WrestleMania

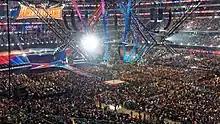
AT&T Stadium during WrestleMania 32

Most WrestleMania events have taken place in large stadiums in large cities, with some in sports arenas. Much like the Super Bowl, cities bid for the right to host the year's edition of WrestleMania. The most-attended events include WrestleMania III (93,173) in Pontiac, WrestleMania VI (67,678) in Toronto, WrestleMania VIII (62,167) in Indianapolis, WrestleMania X-Seven (67,925) in Houston, WrestleMania X8 (68,237) also in Toronto, WrestleMania XIX (54,097) in Seattle, WrestleMania 23 (80,103) in Detroit, WrestleMania XXIV (74,635) in Orlando, WrestleMania 25 (72,744) also in Houston, WrestleMania XXVI (72,219) in Phoenix, WrestleMania XXVII (71,617) in Atlanta, WrestleMania XXVIII (78,363) in Miami, WrestleMania 29 (80,676) in East Rutherford, WrestleMania XXX (75,167) in New Orleans, WrestleMania 31 (76,976) in Santa Clara, and WrestleMania 32 (101,763) in Arlington. Since moving to large stadiums and running WrestleMania Axxess, the event produces a local economy boost for the host cities.